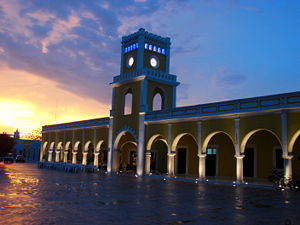
Campeche (by)
Byen Campeche
Byen Campeche, i den mexicanske delstat af samme navn, Campeche, befinder sig på breddegrad 19.85°N og længdegrad 90.53°V, på kysten ved den Mexicanske Golf. Byens indbyggertal var i 2002 omkring 230.910.